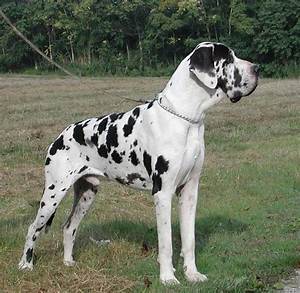
Label: dog